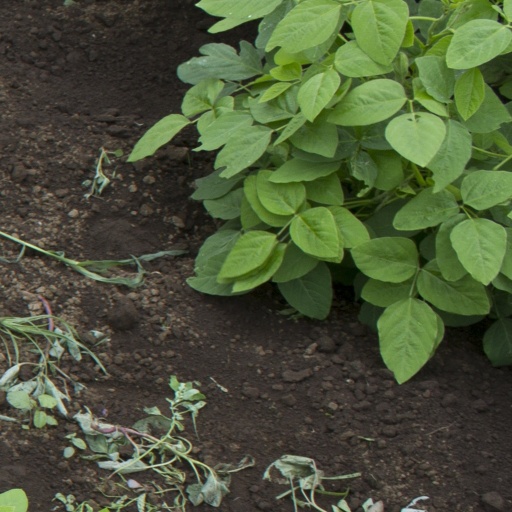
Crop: soybean